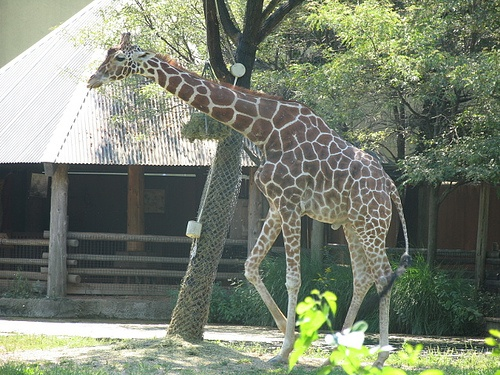
A single giraffe standing by a tree in the grass.
The giraffe is walking near a tall slanted tree.
A giraffe is outside near a tree in his enclosure.
A giraffe standing next to a tree on a field.
A giraffe walking near a tree with a fence around it.